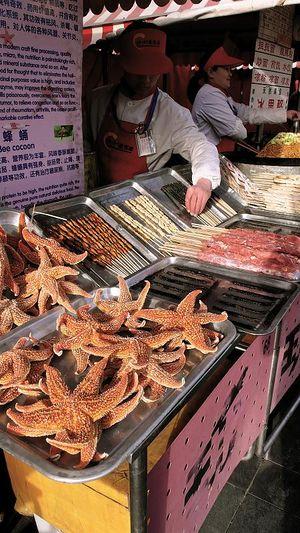
Les étoiles de mer ou Astéries forment une classe d'échinodermes, des animaux marins caractérisés par une silhouette rayonnante et un squelette calcaire formé de pièces articulées. On en dénombre au moins 1 500 espèces réparties dans plus de trente familles vivant dans tous les océans.